Corner Theatre ETC

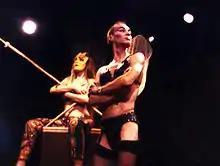
Willie Brookes and Nina Rutledge in a scene from "Stage Fright," a 1989 independent feature film inspired by various experiences at "the old" Corner Theatre ETC, written by Stanley Keyes and directed by Brad Mays.

Stewart's lecture challenged those in attendance to create a Baltimore version of her East Village-based experimental theatre. Local producer and director Leslie Irons subsequently met with Stewart and was granted La MaMa's repertoire of original plays. Irons then assembled a group of artists who shared his interest in the creation of a new, radical performing arts center, including: Cliff Pottberg, Mac Lang, Marie Stewart, Daniel Inglett, and Joe Harris. Funds were quickly raised, and Corner Theatre ETC opened at 853 North Howard Street with their inaugural production, an evening of two one-act plays: "Birdbath" by New York playwright Leonard Melfi and Baltimore playwright C. Richard Gillespie's "The Burial." For the duration of the theatre's existence, Corner Theatre had a threefold mission: